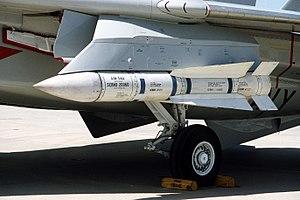
L'AIM-54 Phoenix est un missile air-air à longue portée construit par les États-Unis. Initialement prévu pour armer le F-111B, il a finalement équipé les F-14 Tomcat qui ont été les seuls appareils à l'emporter : aux États-Unis, le Phoenix a été retiré du service deux ans avant l'avion. Tout comme le F-14 Tomcat, ce missile a été exporté en Iran.